List of colonial governors of Ruanda-Urundi

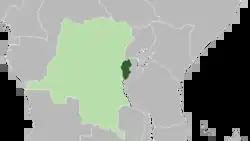
Ruanda-Urundi ("dark green") depicted within the Belgian colonial empire ("light green"), 1935.

This is a list of European colonial administrators responsible for the territory of Ruanda-Urundi, an area equivalent to modern-day Rwanda and Burundi. Ruanda-Urundi formed part of German East Africa until it was captured by Belgian forces during World War I. After that, the territory became a Class B League of Nations mandate, and later a United Nations trust territory, under the administration of Belgium, until 1962 when the constituent parts of the territory became independent.